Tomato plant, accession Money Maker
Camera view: bottom (45 deg); turntable rotation: 0 degrees
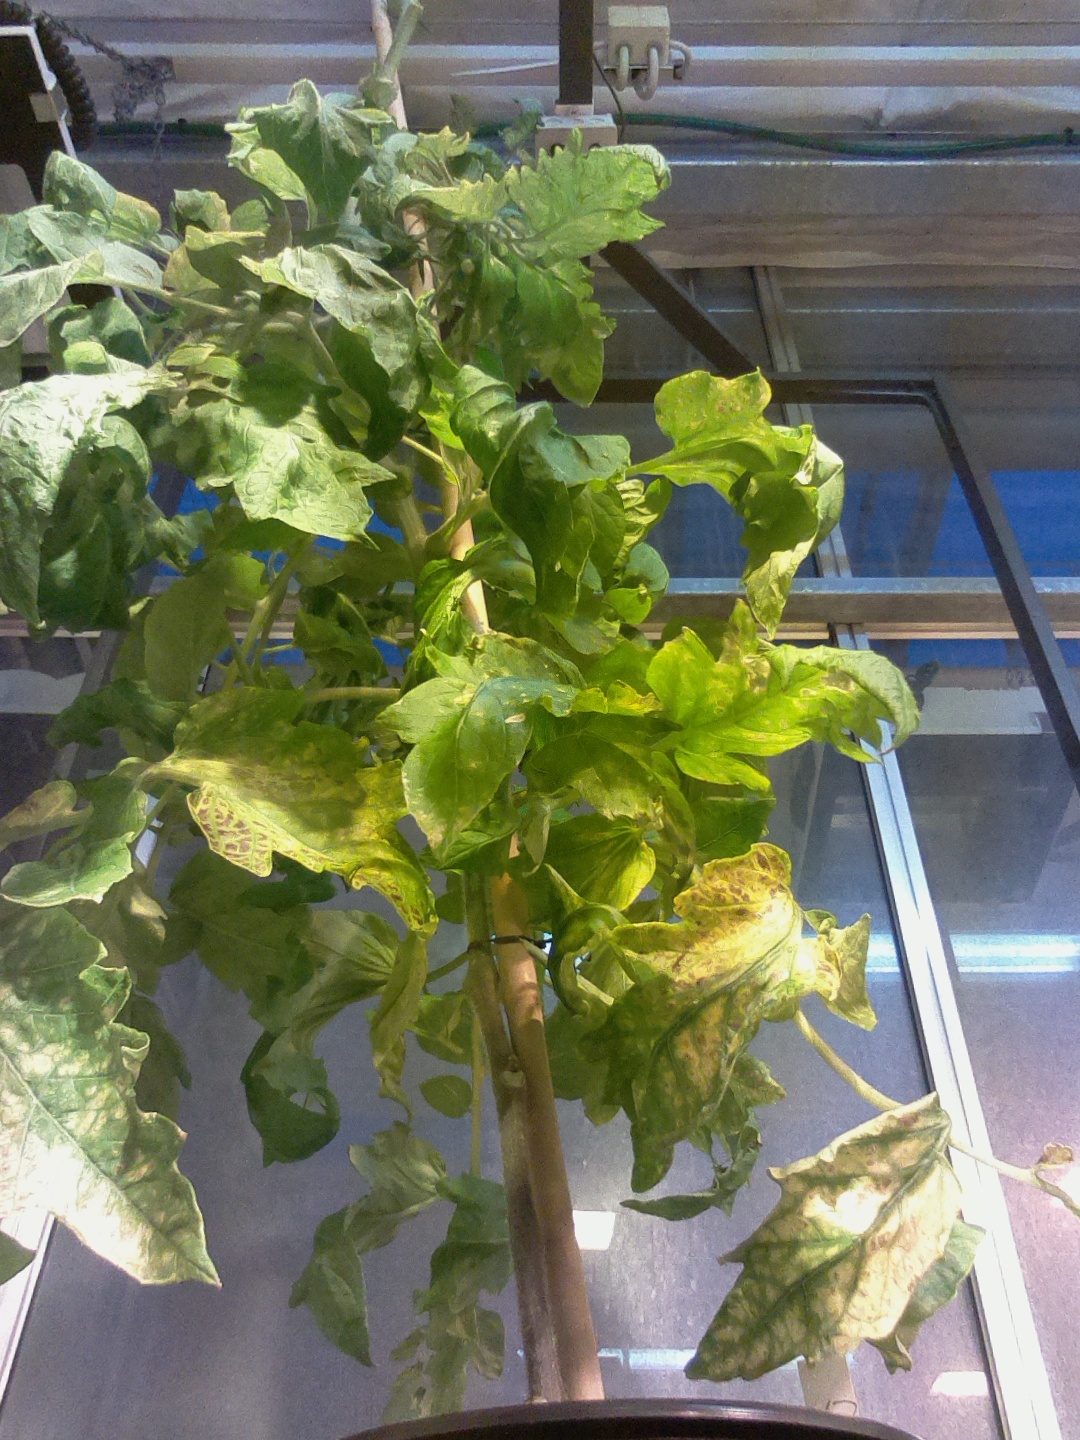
BBCH growth stage 77: 70%-80% of final fruit size